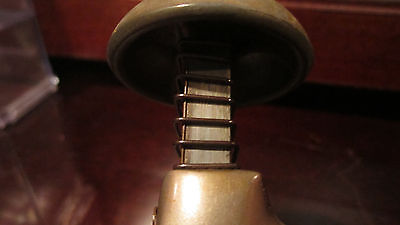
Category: stapler